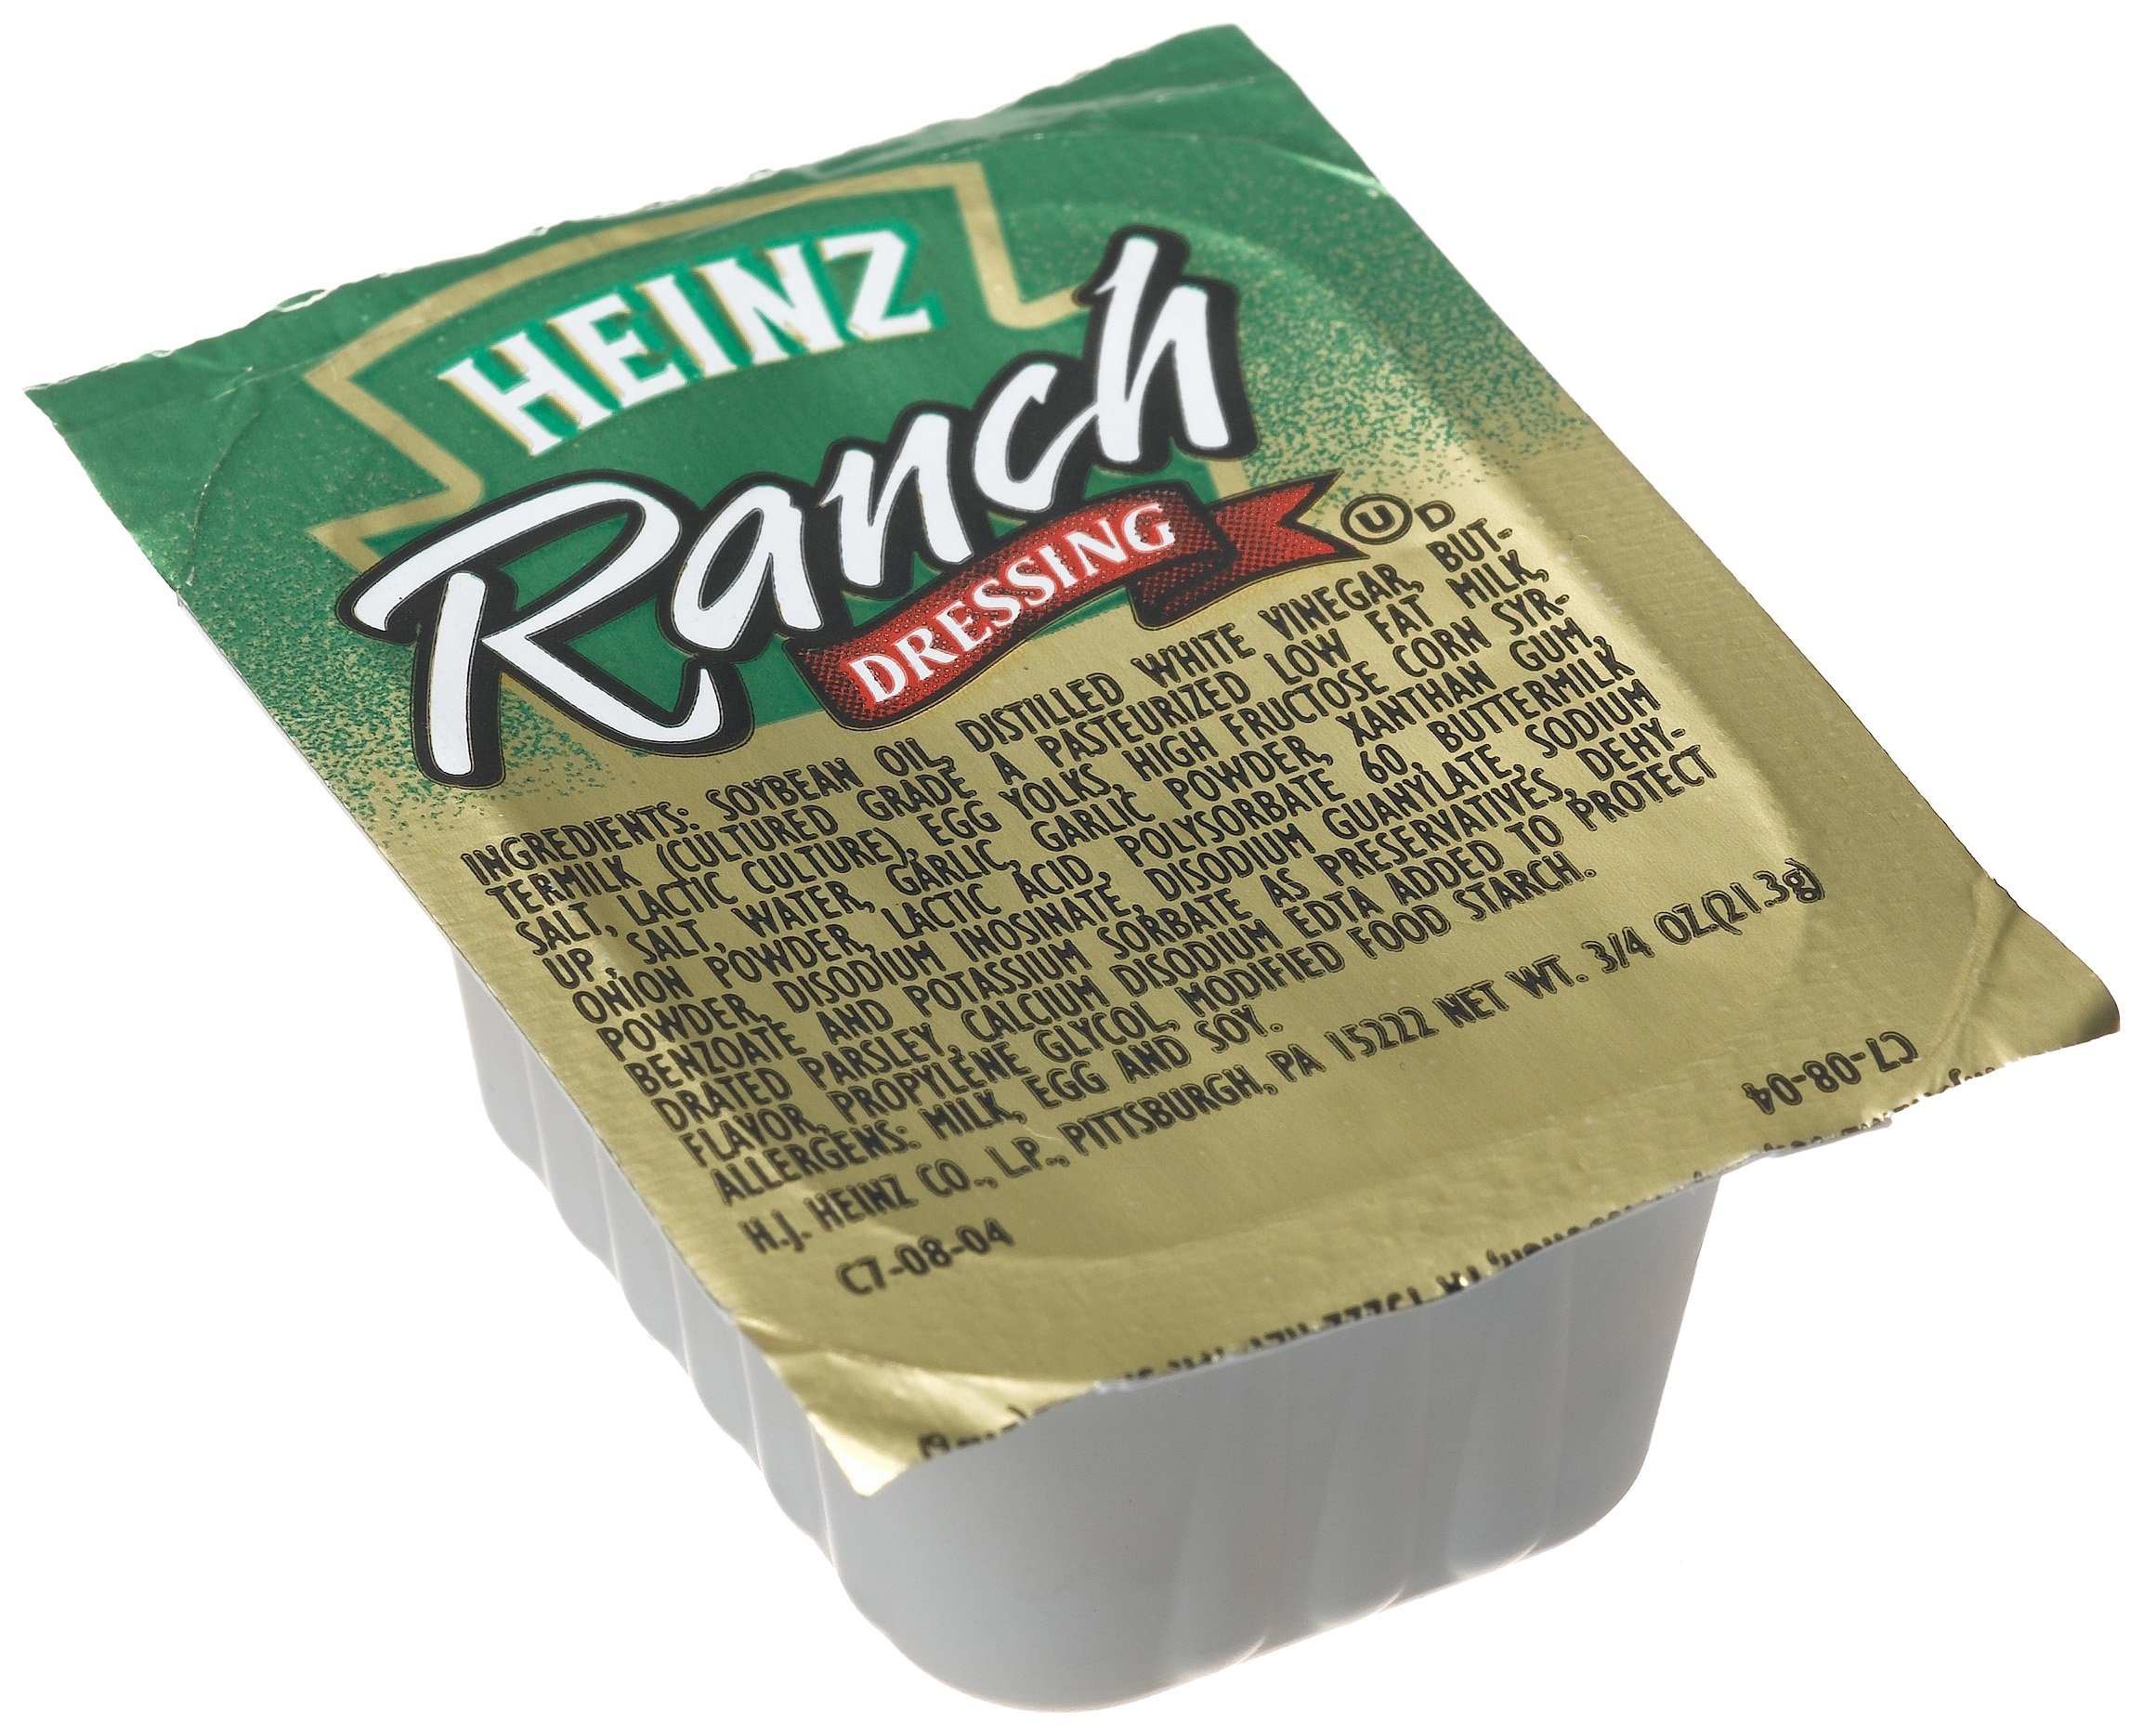
Item Name: Heinz Ranch Dressing, 0.75-Ounce Dipping Cups (Pack of 100)
Bullet Point 1: Pack of one hundred, 0.75-ounce cups (total of 75 ounces)
Bullet Point 2: Ranch dressing
Bullet Point 3: Based in USA
Value: 100.0
Unit: Count

Price: 53.62